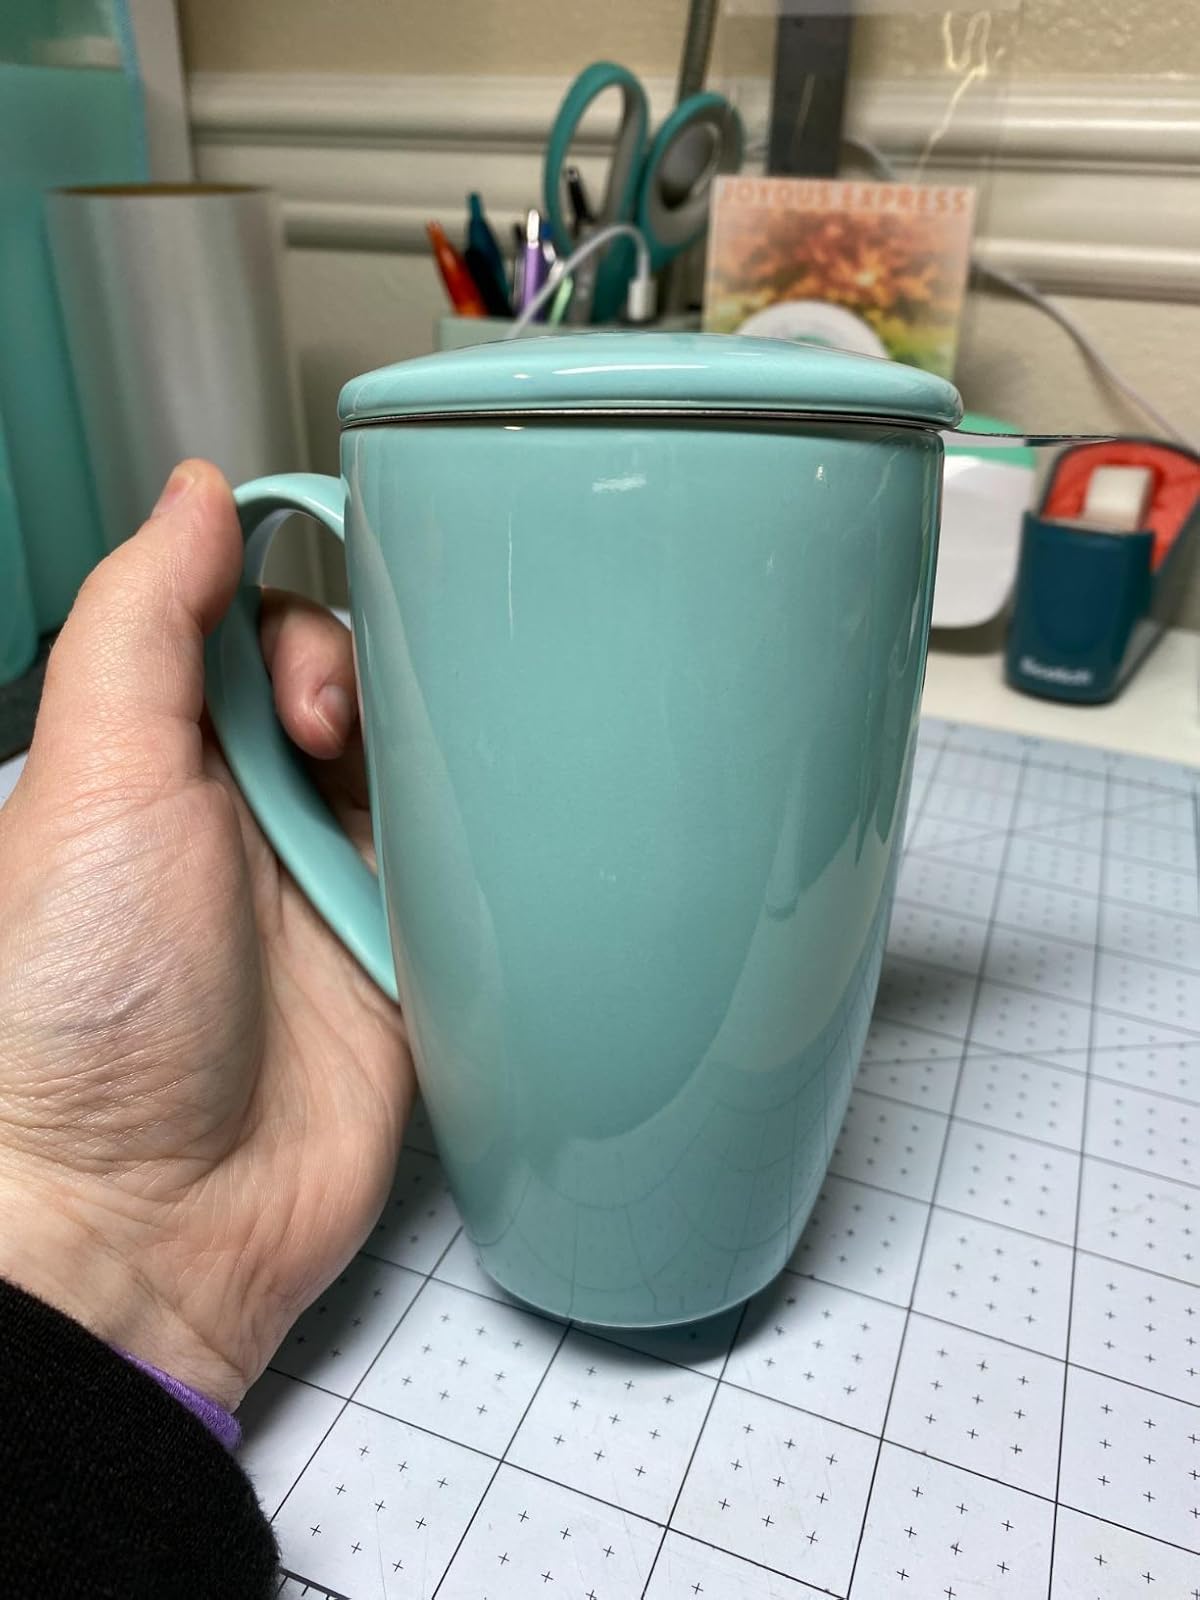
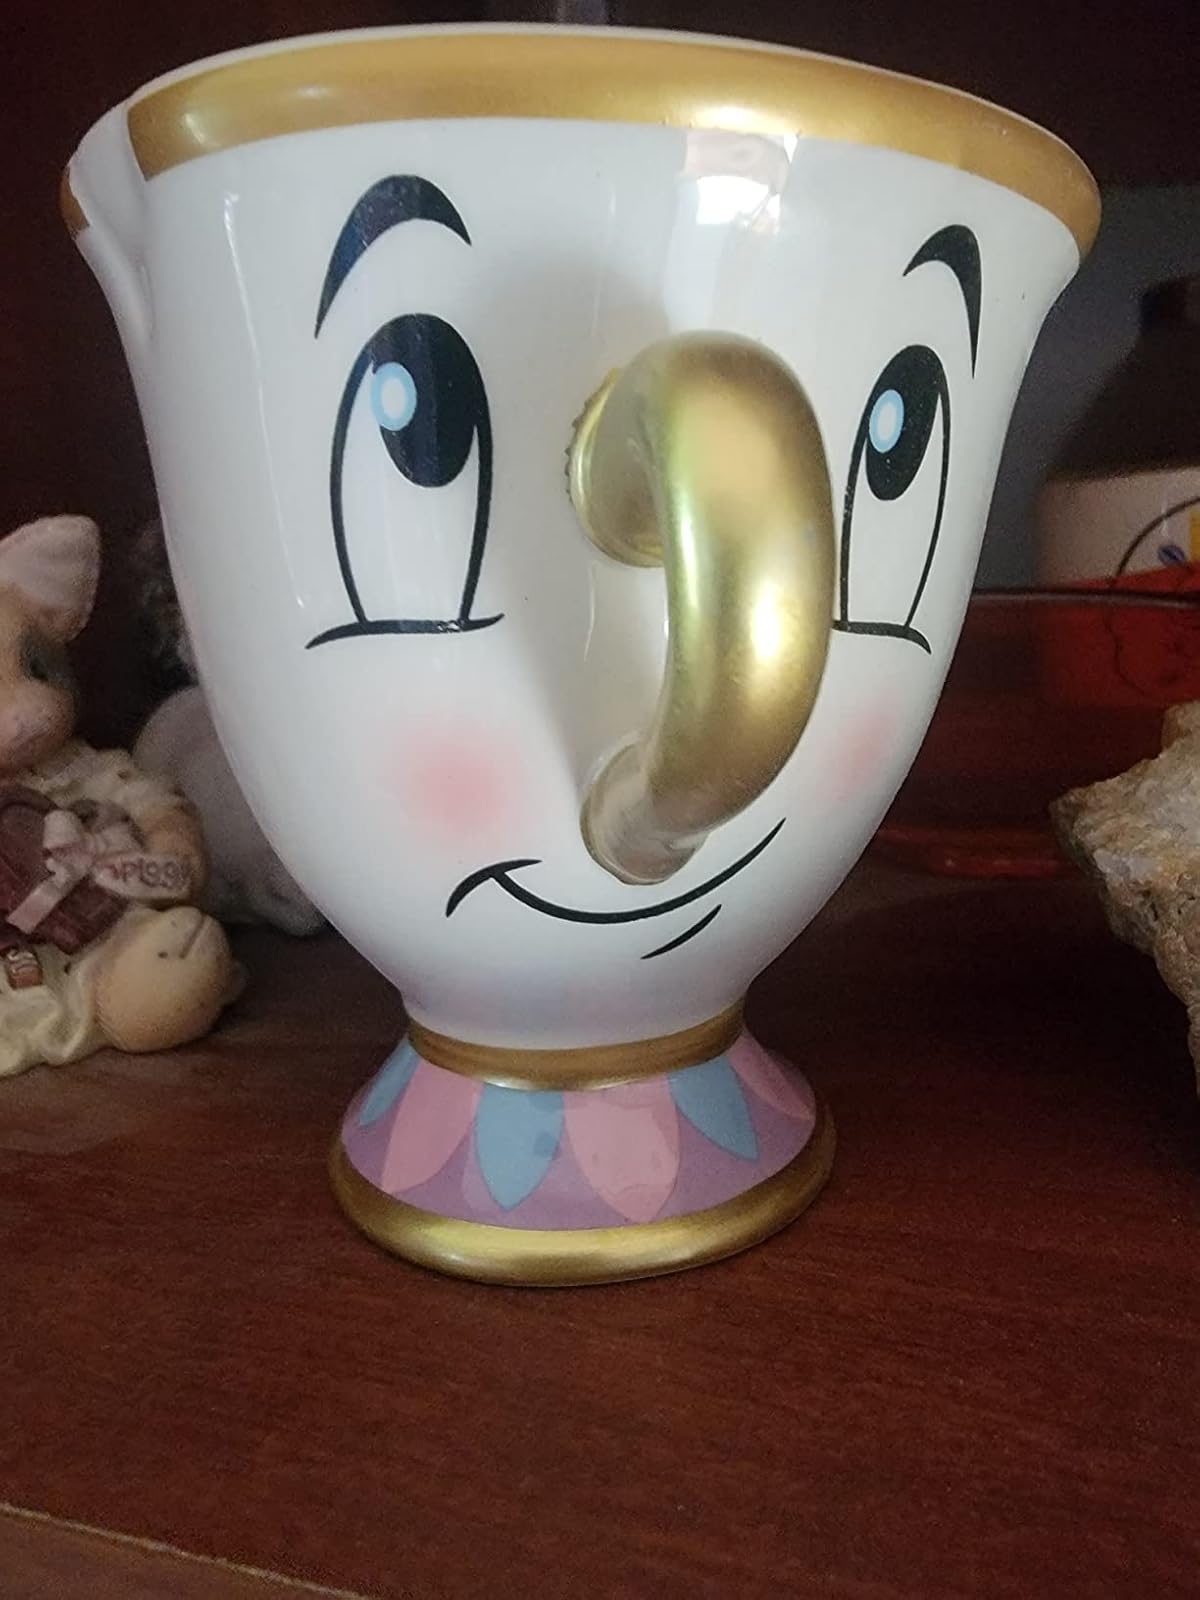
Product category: items_mug
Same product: no